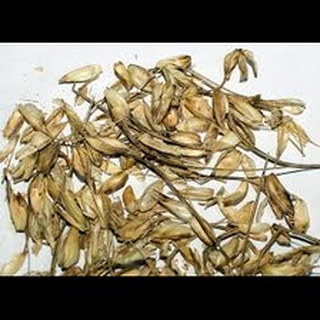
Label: wheat_blast